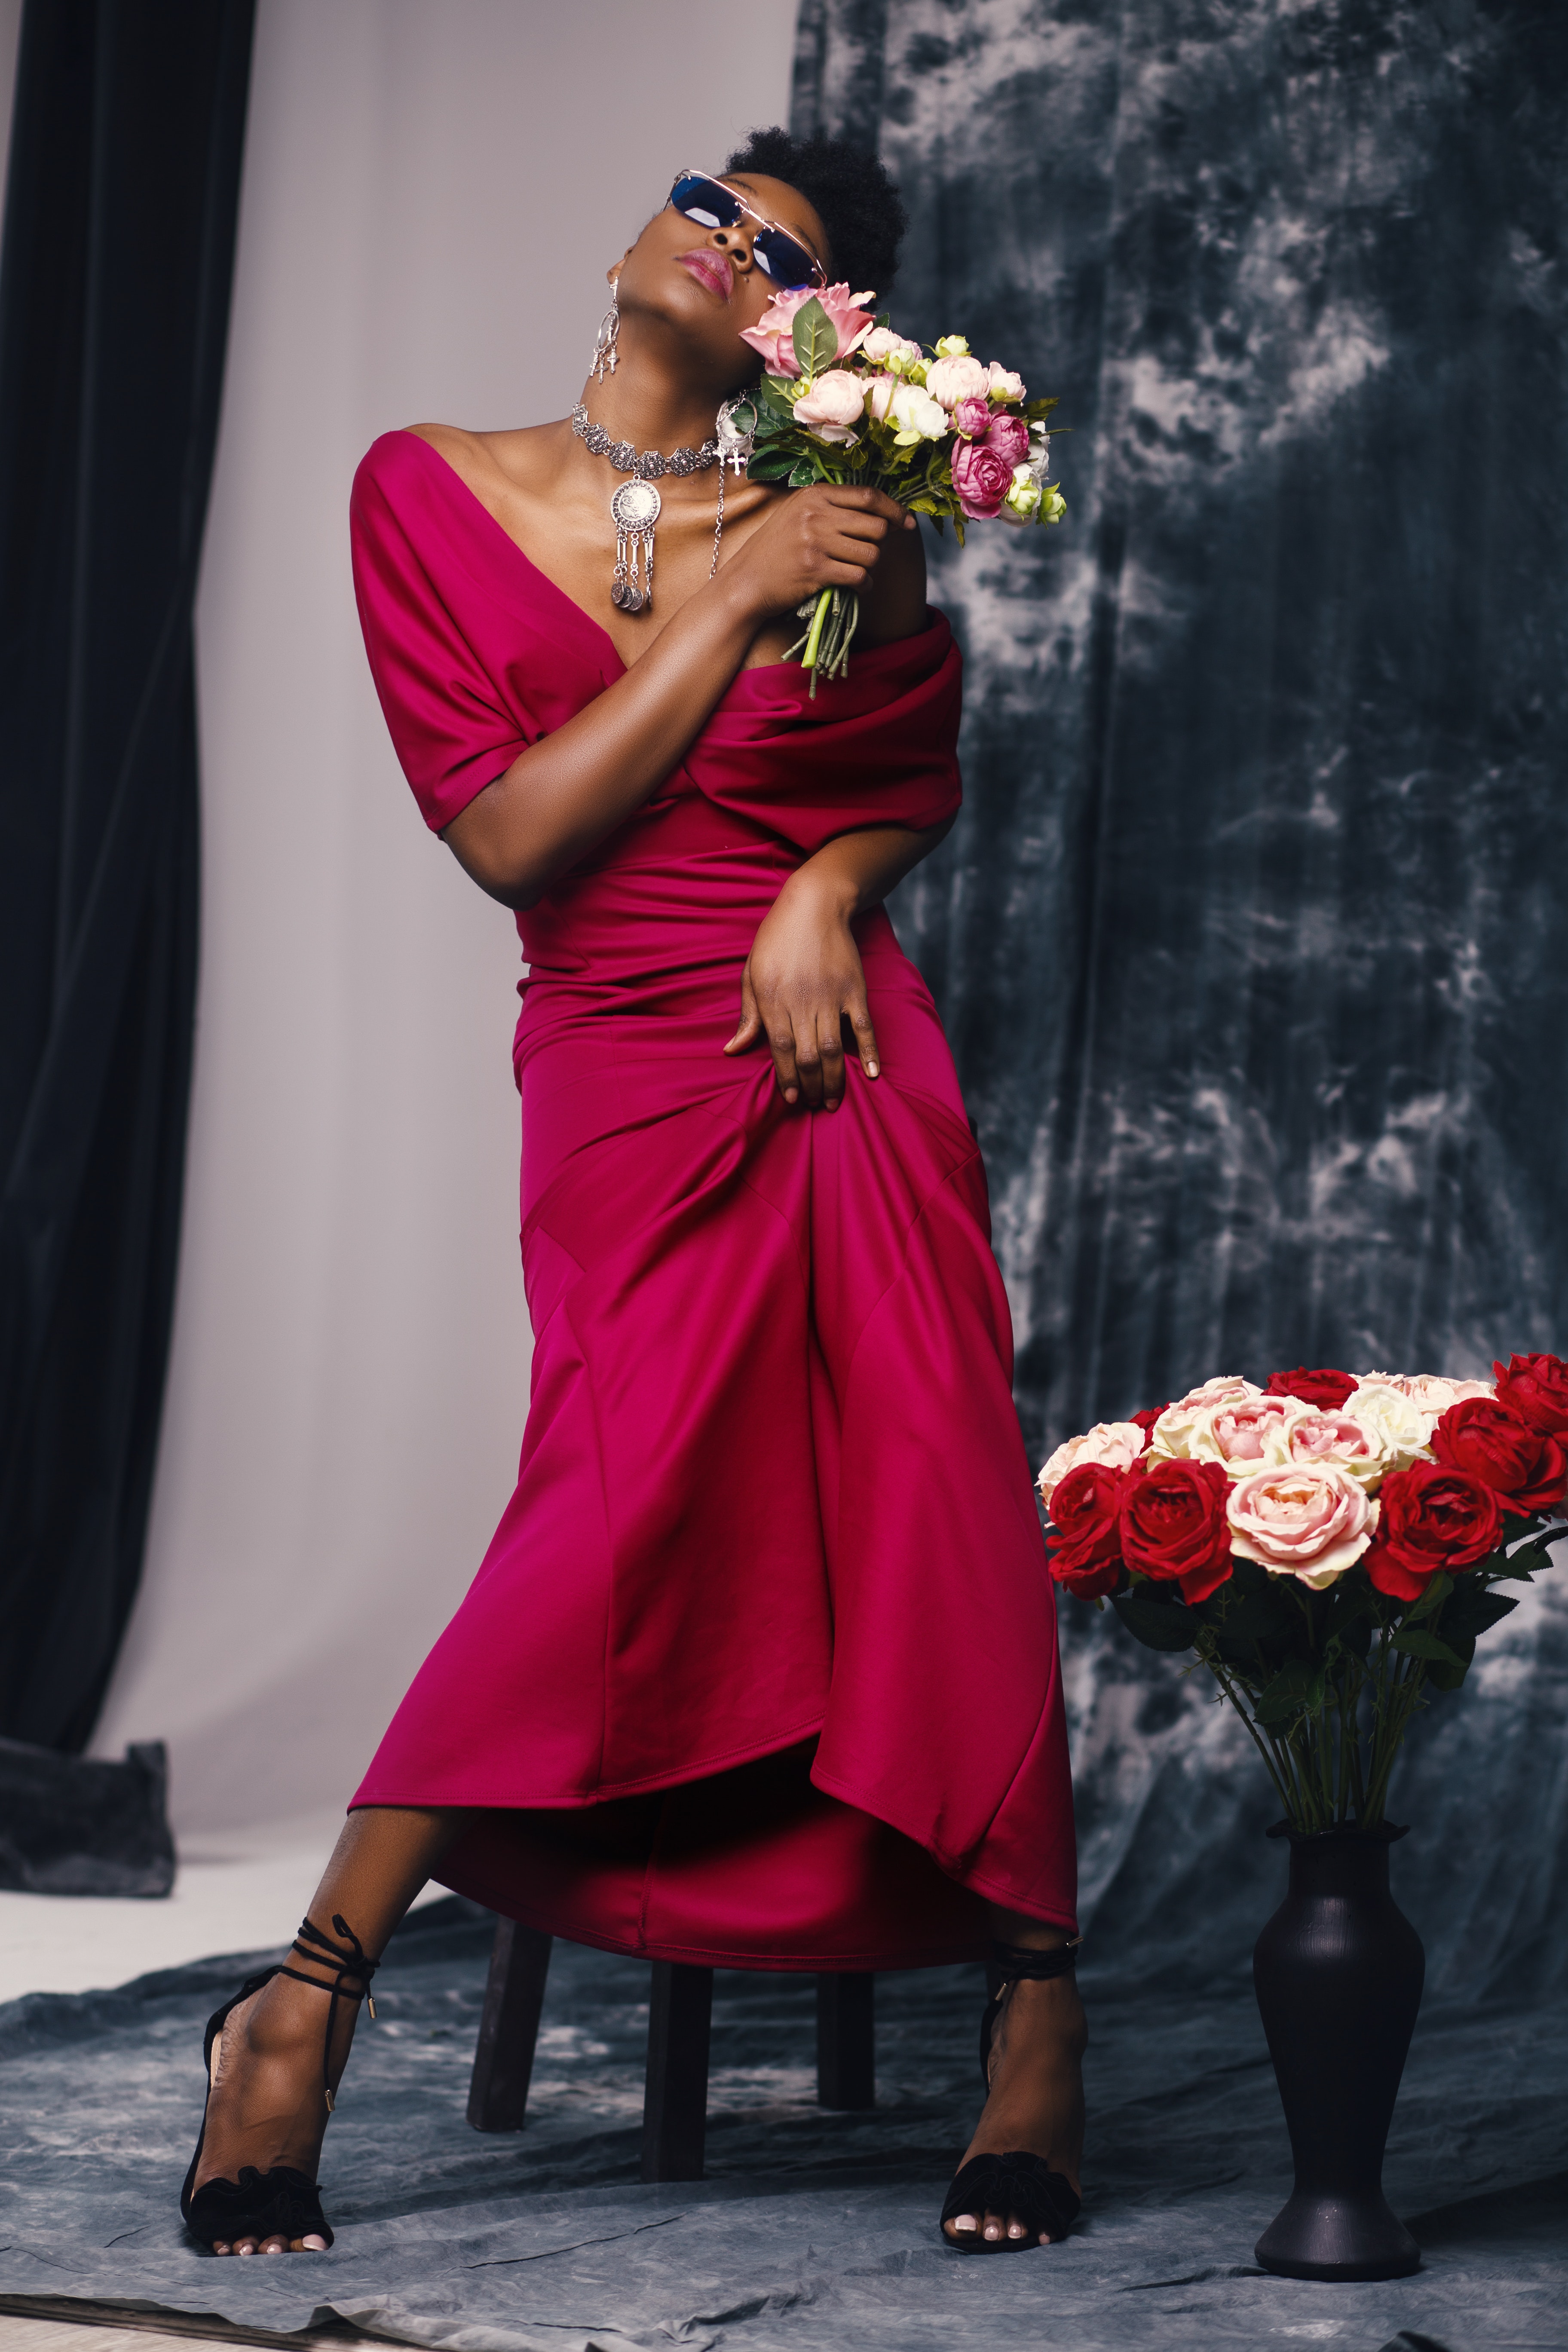
red, pink, beauty, shoulder, dress, event, formal wear, dance, joint, fashion, flower, performing arts, photography, plant, bouquet, floral design, performance, gown, tradition, magenta, performance art, floristry, flower arranging, abdomen, photo shoot